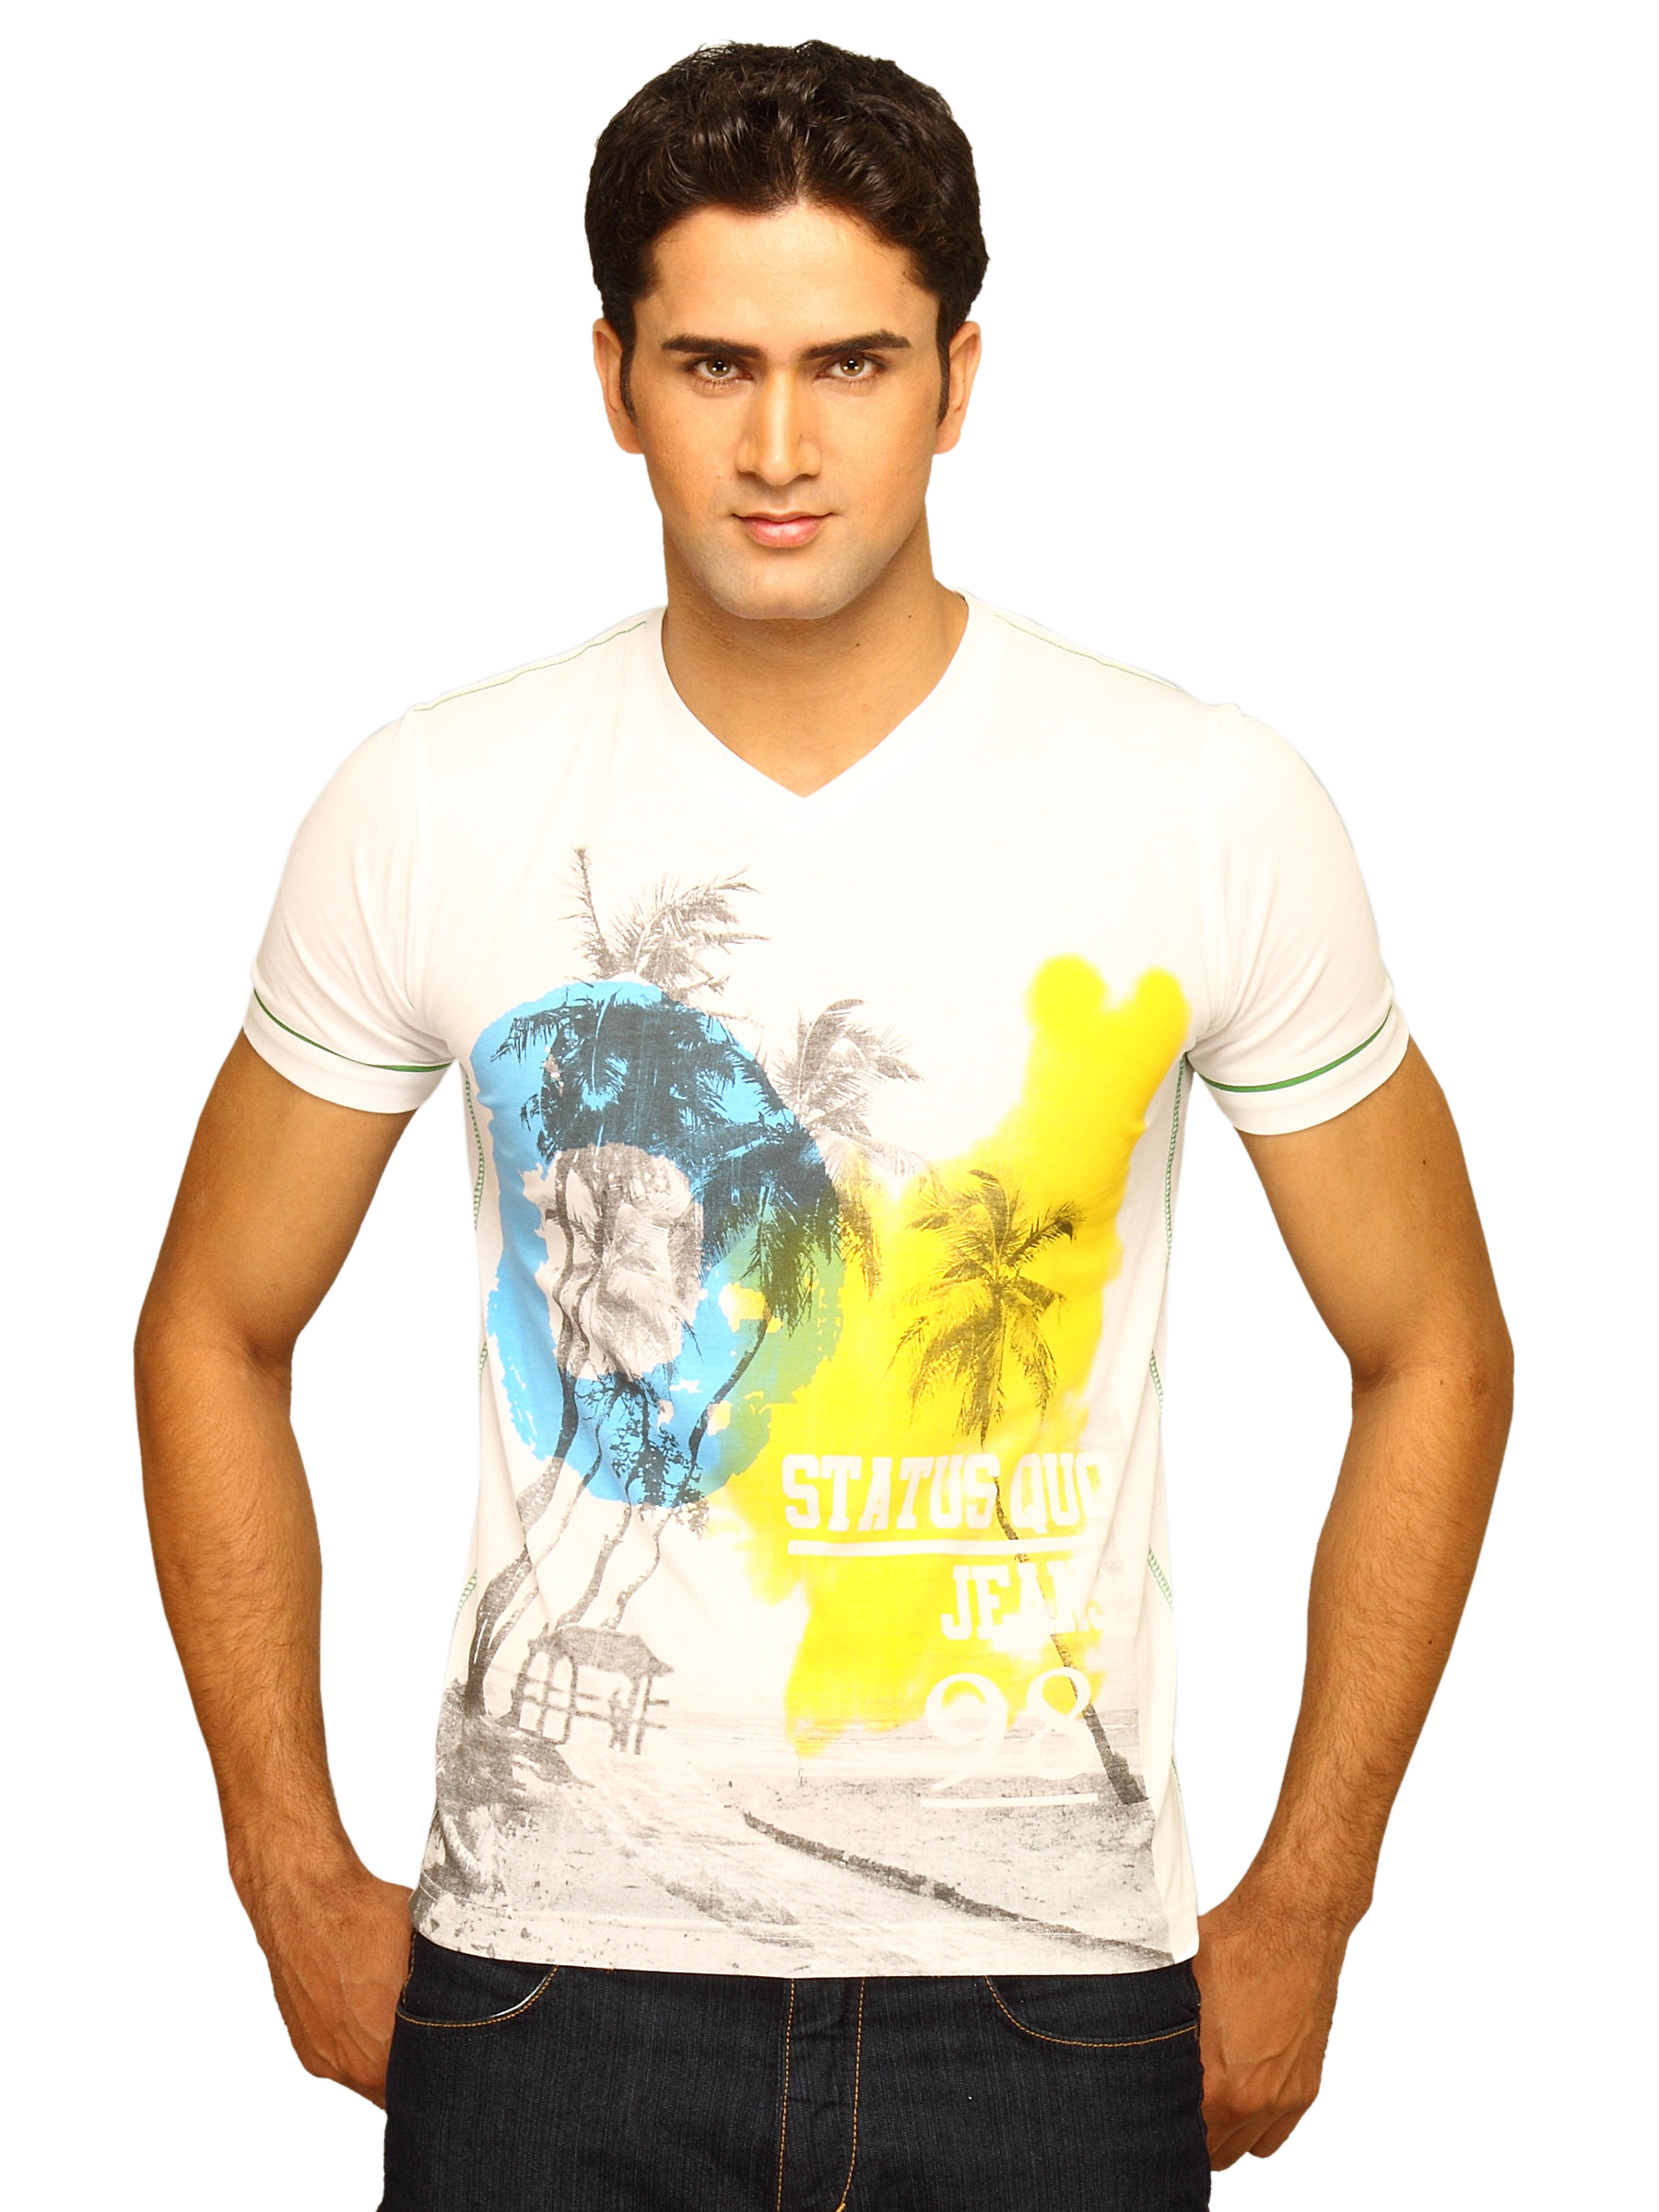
Status Quo Men's Beach White T-shirt
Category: Apparel / Topwear / Tshirts
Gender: Men
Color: White
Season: Summer 2011
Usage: Casual